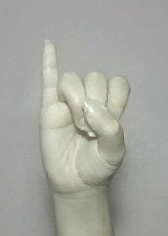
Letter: meem